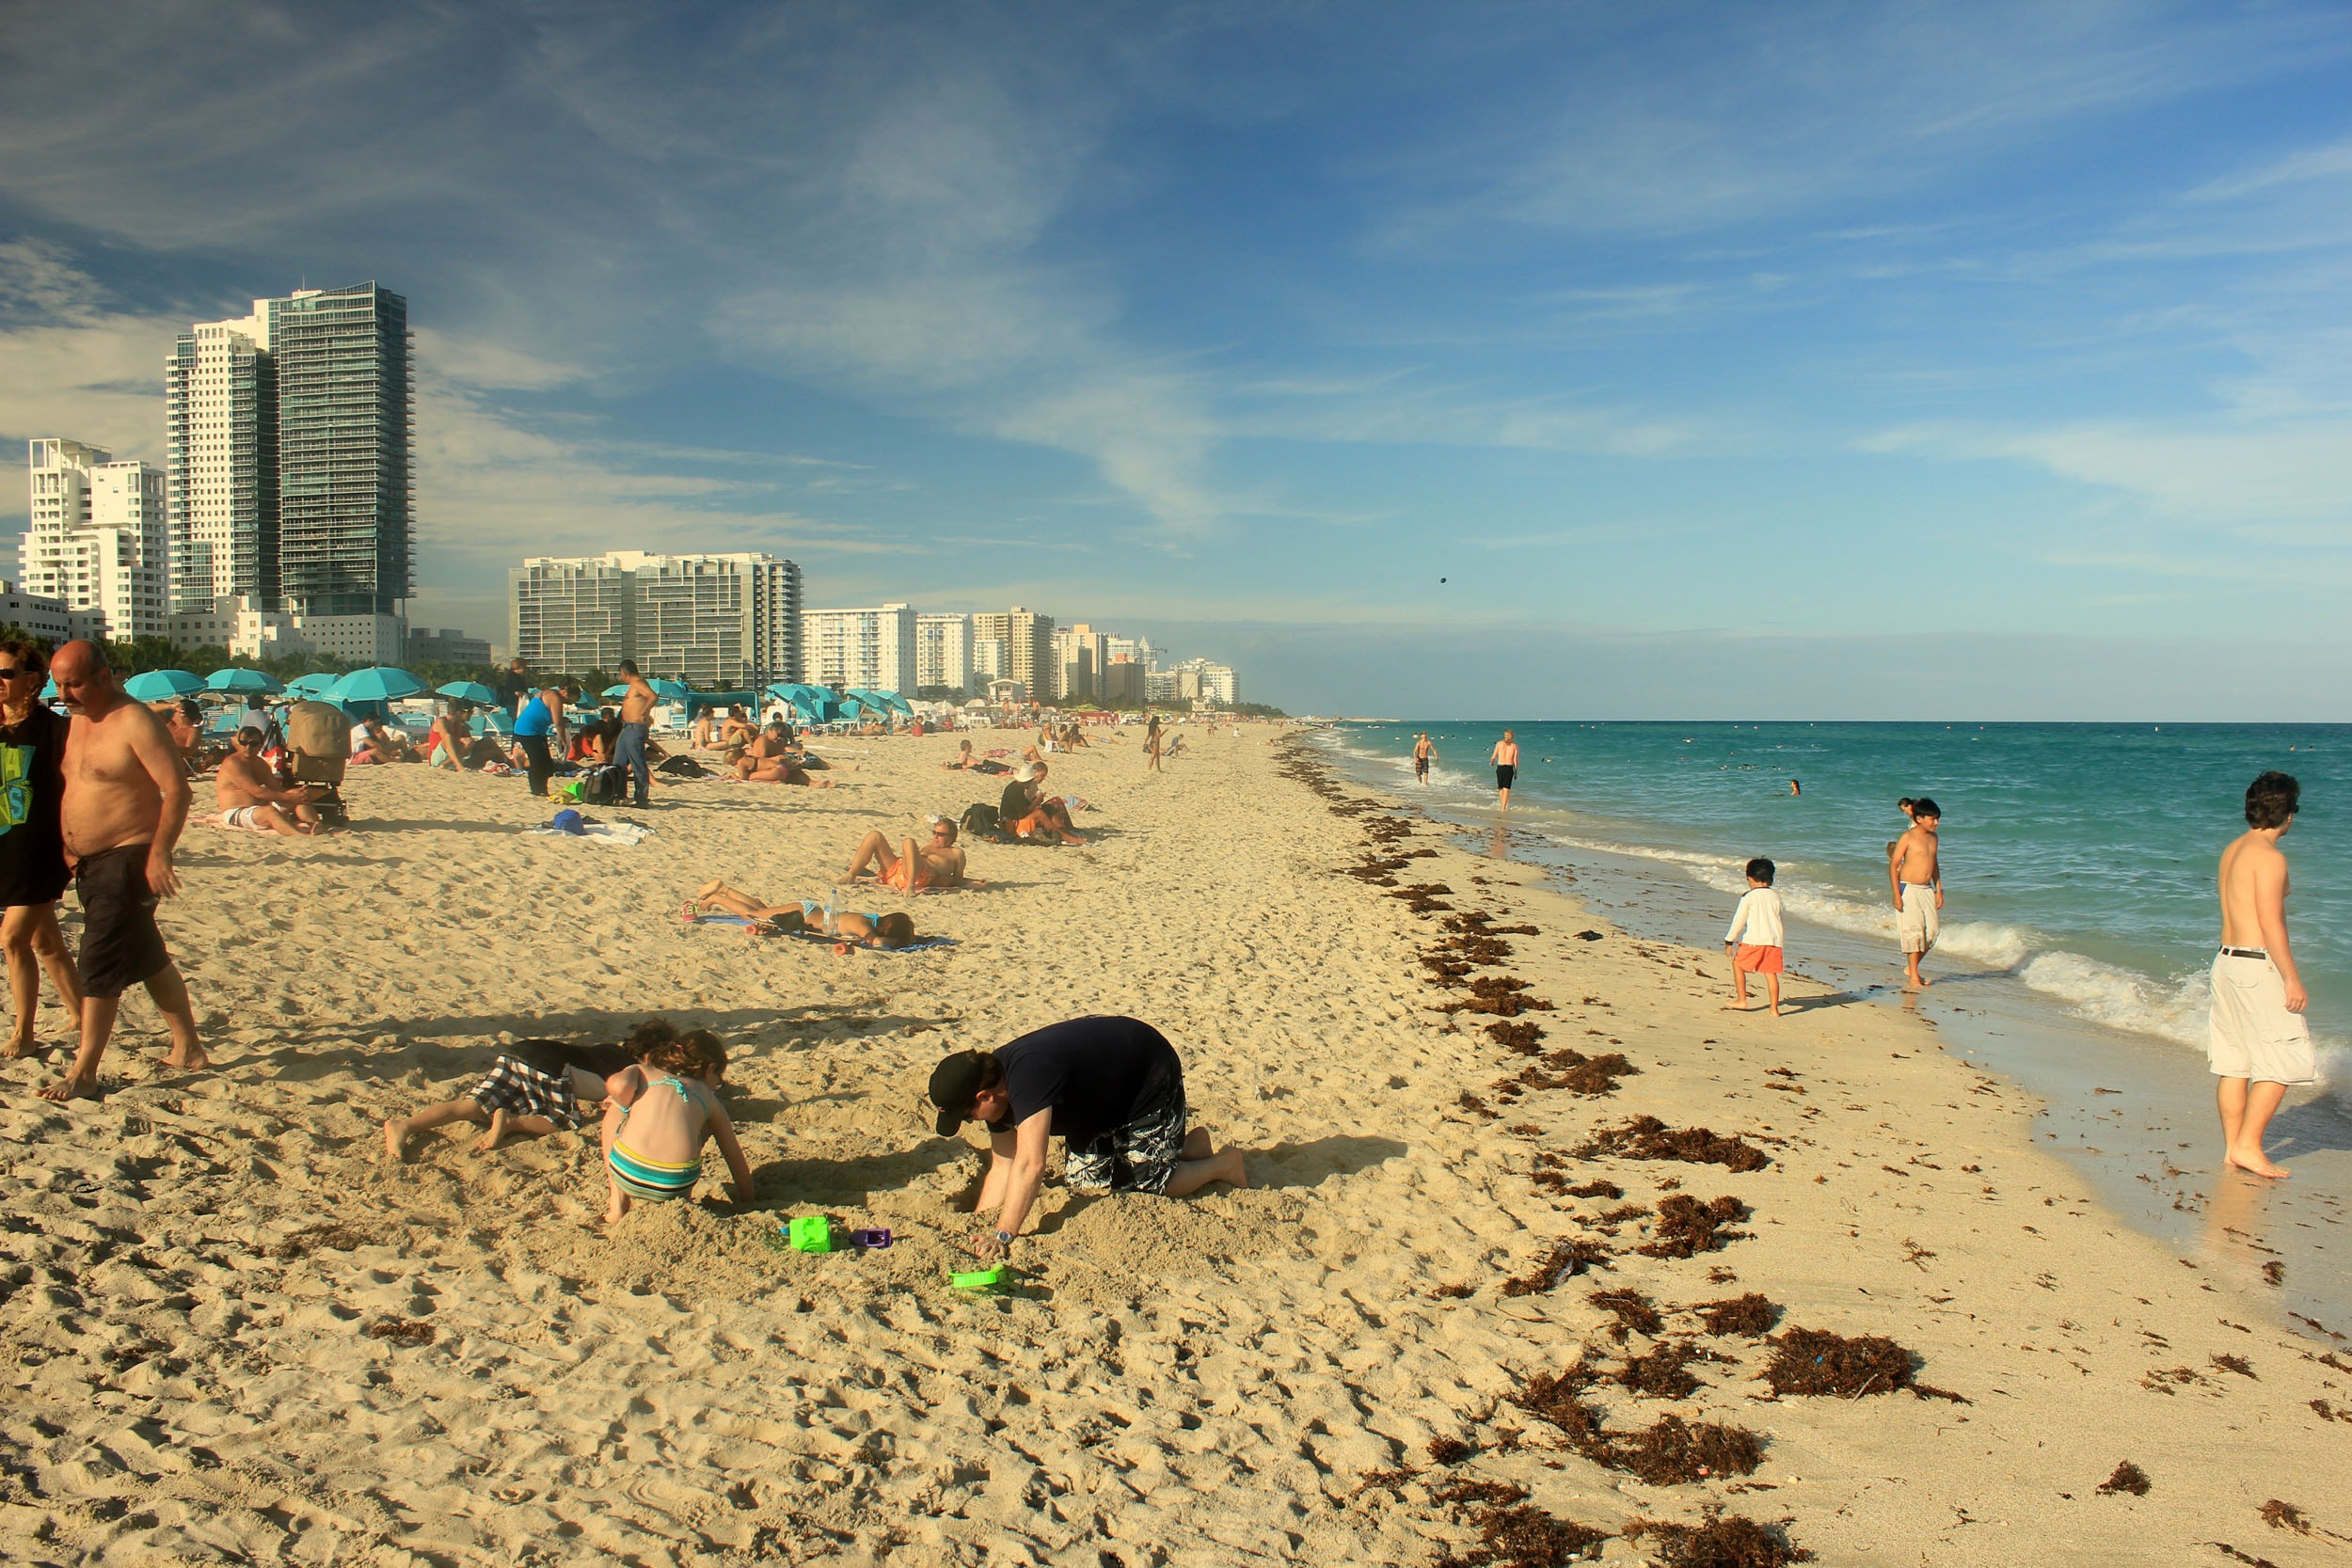
beach, sea, coast, sand, ocean, shore, vacation, shoreline, usa, bay, body of water, miami, atlantic, florida, cape